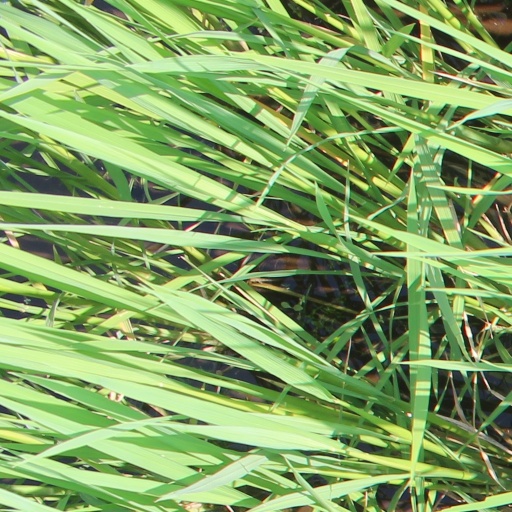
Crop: rice